Alpina B3

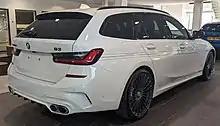
Alpina B3 Touring (G21) Rear

Between 1993 and 1996, the BMW Alpina B3 3.0 of the E36 series was produced. It was the direct successor model of the Alpina B6-2.8 model of the E36 series, which was also based on the BMW 325i (but M50B25 without Vanos model until the BMW factory holidays in August 1992 - then with VANOS). In the spring of 1996, the B3 3.2 followed as an upgrade. The body base for the B3 3.0 was a 325i (BMW E36) and a 328i for the B3 3.2. In both models, however, Alpina used the more robust M50 (B25TÜ) cast iron engine, as the M52 engine of the 328i was not suitable for expanding the displacement. Both vehicle variants were available as a coupé (two-door) and sedan (four-door), cabriolet (convertible) and station wagon (touring).